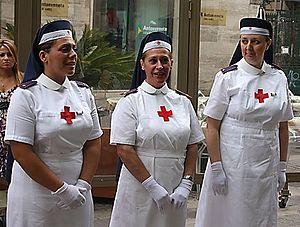
Un infirmier est un professionnel de la santé dont la profession est de délivrer des soins infirmiers.